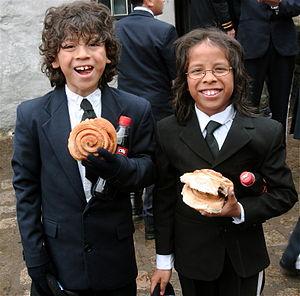
Bergen est une ville du sud-ouest de la Norvège, capitale du comté de Hordaland. Bergen est la deuxième ville du pays avec 278 121 habitants. C'est également une ville portuaire, une ville universitaire et un évêché.